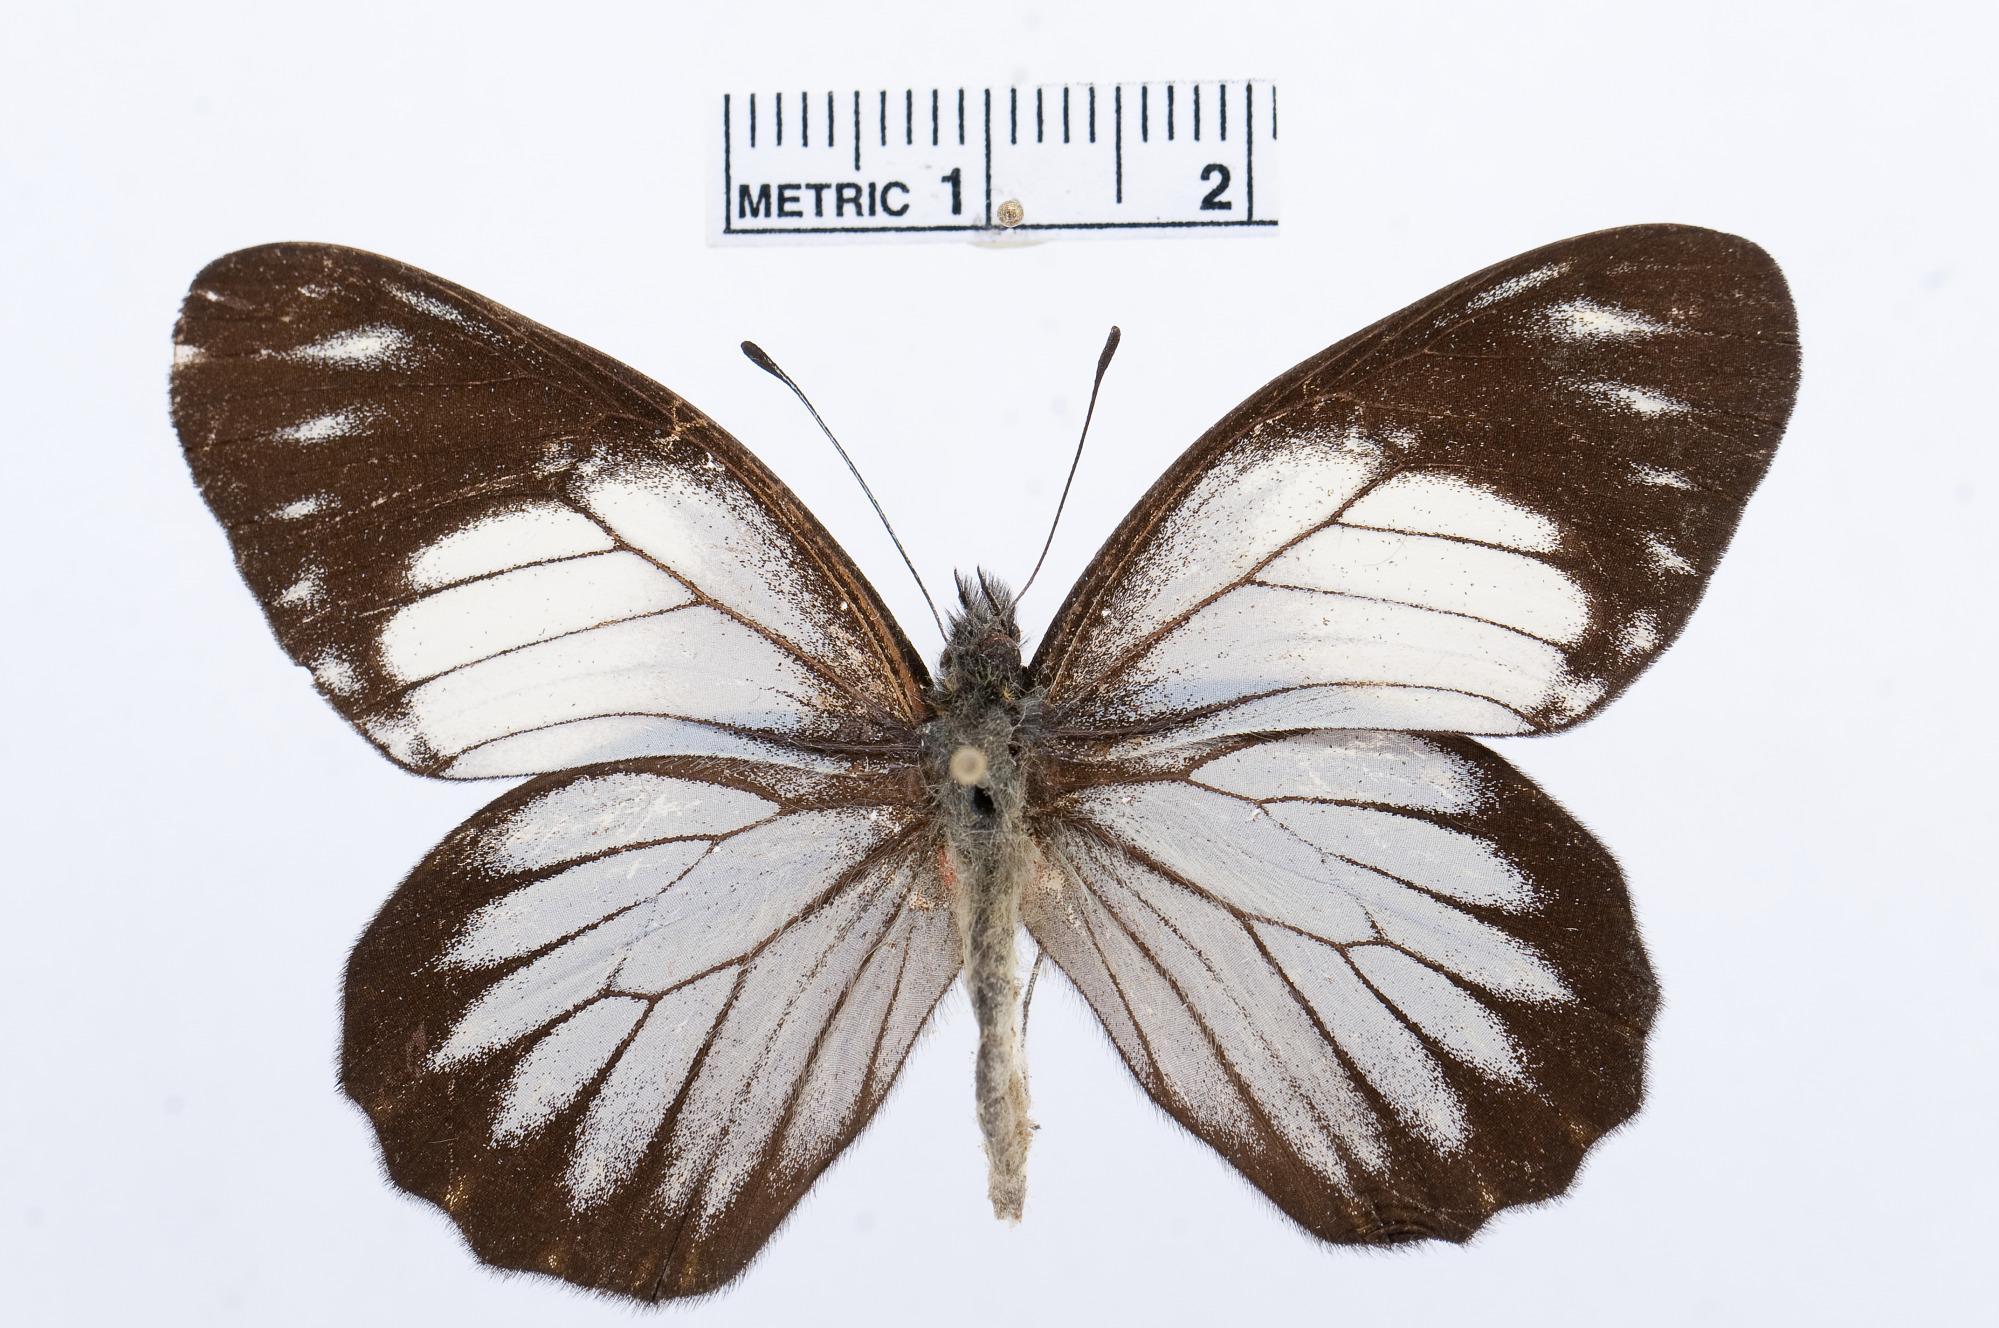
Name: Catasticta teutamis
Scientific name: Catasticta teutamis
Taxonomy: Animalia, Arthropoda, Hexapoda, Insecta, Lepidoptera, Pieridae, Pierinae